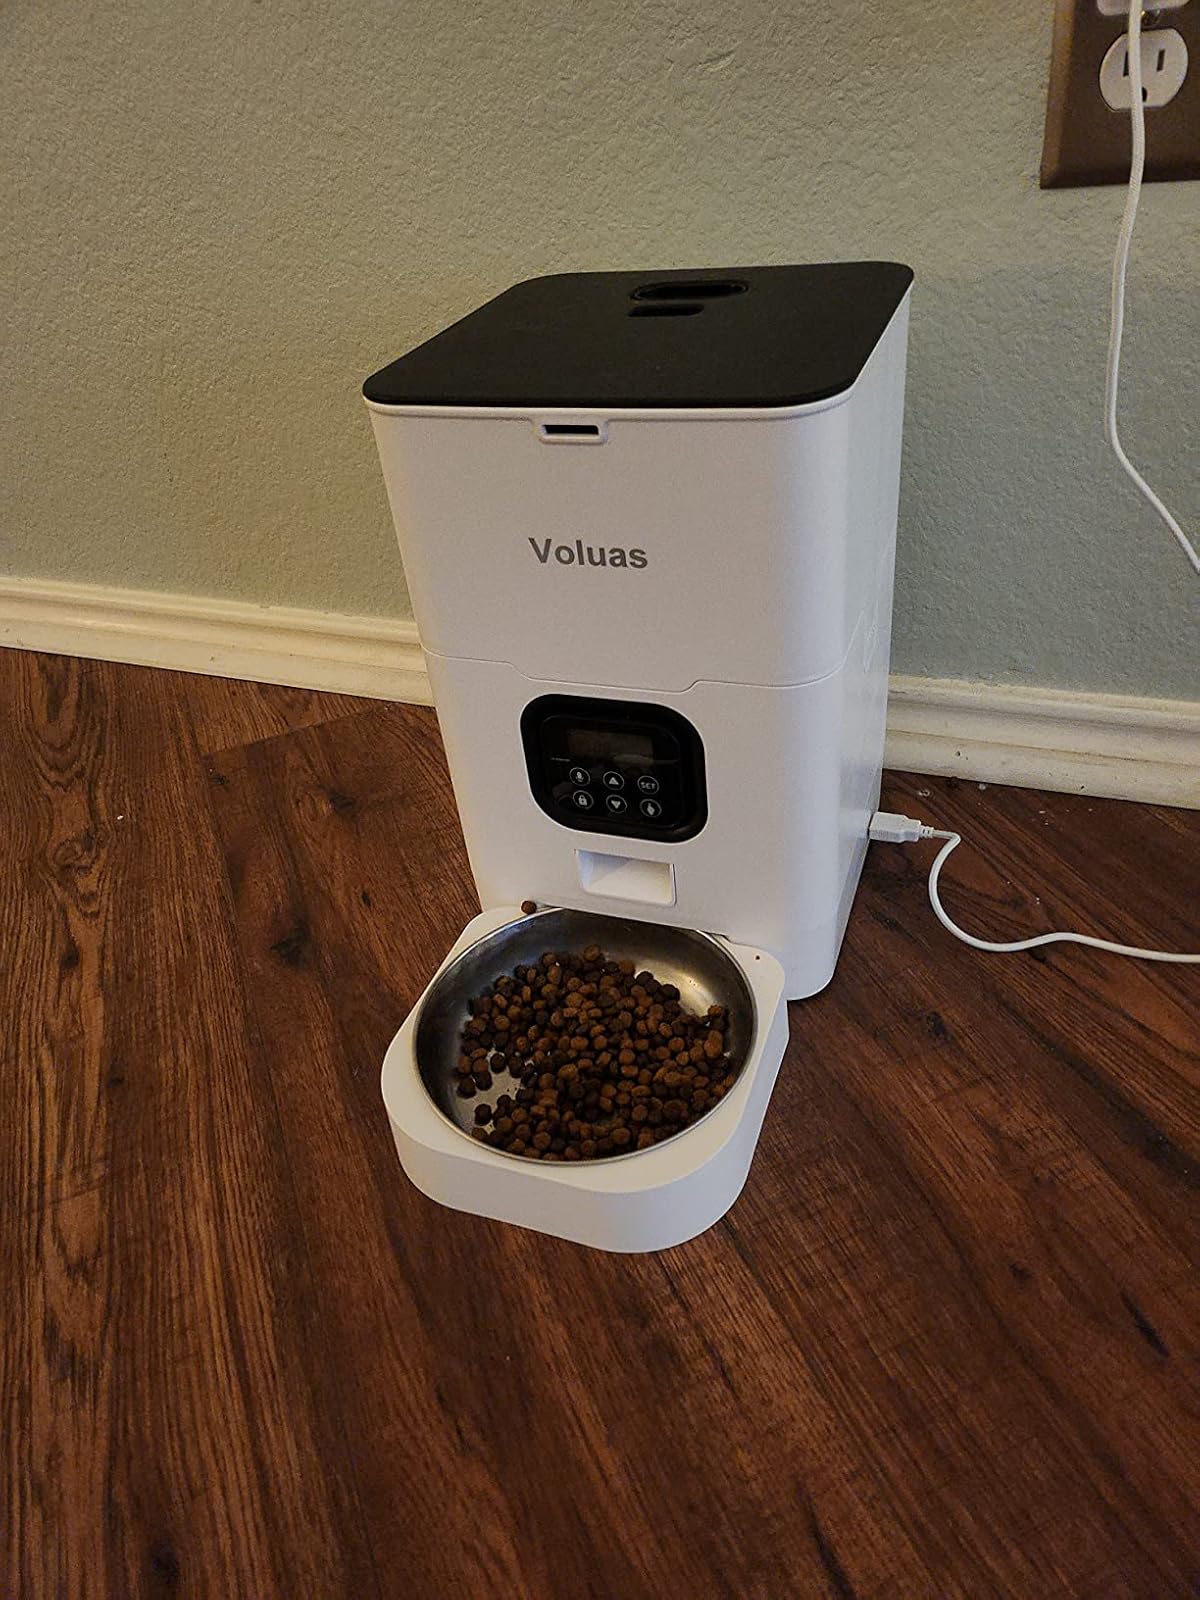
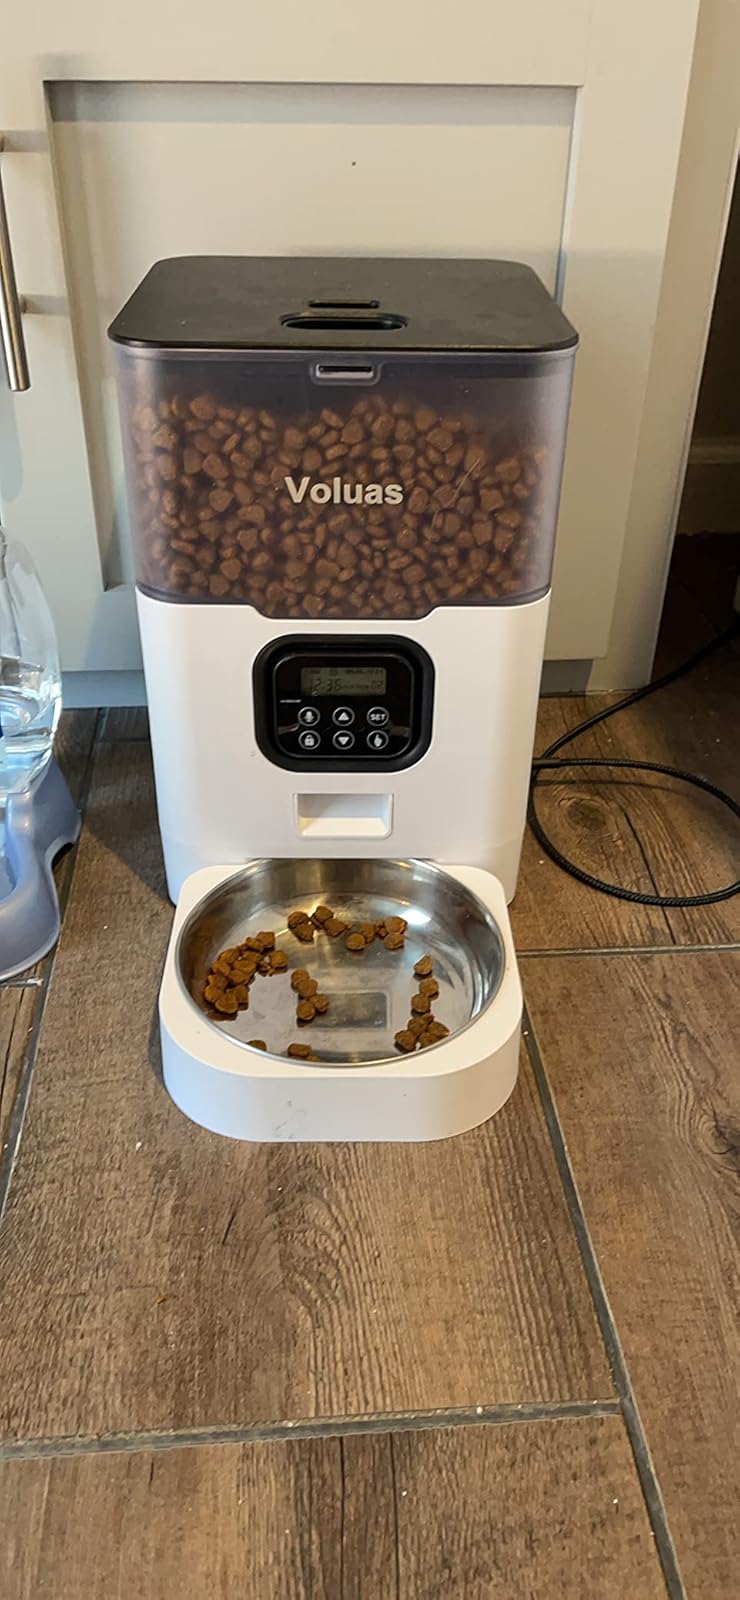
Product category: items_feeder
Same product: no